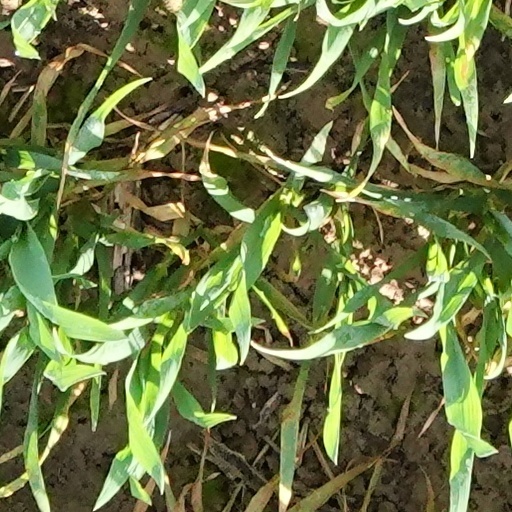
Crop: wheat